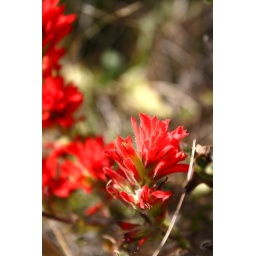
Some seemingly random red flowery plant in Andrew Molera State Park, down in Big Sur, CA.